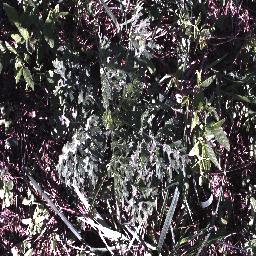
Label: parthenium